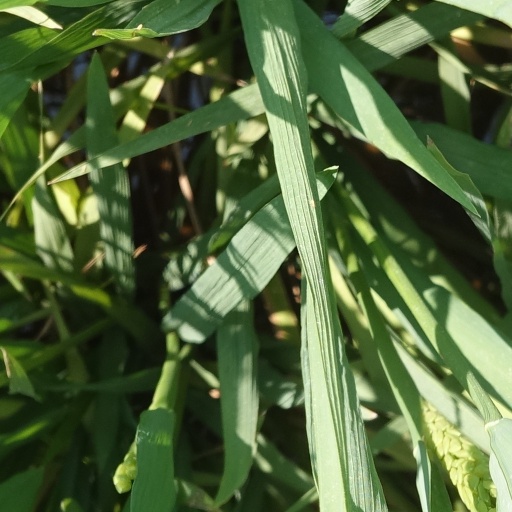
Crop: rice